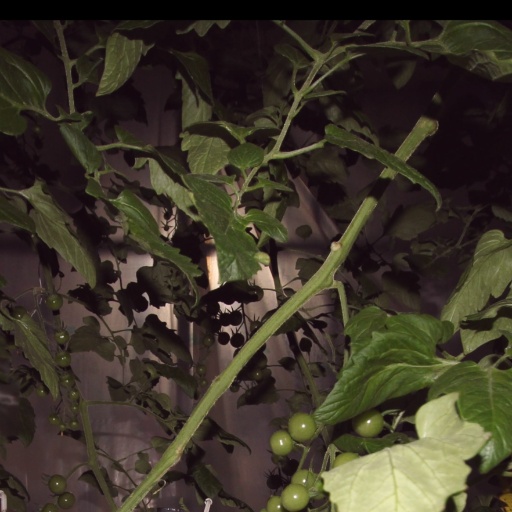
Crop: tomato